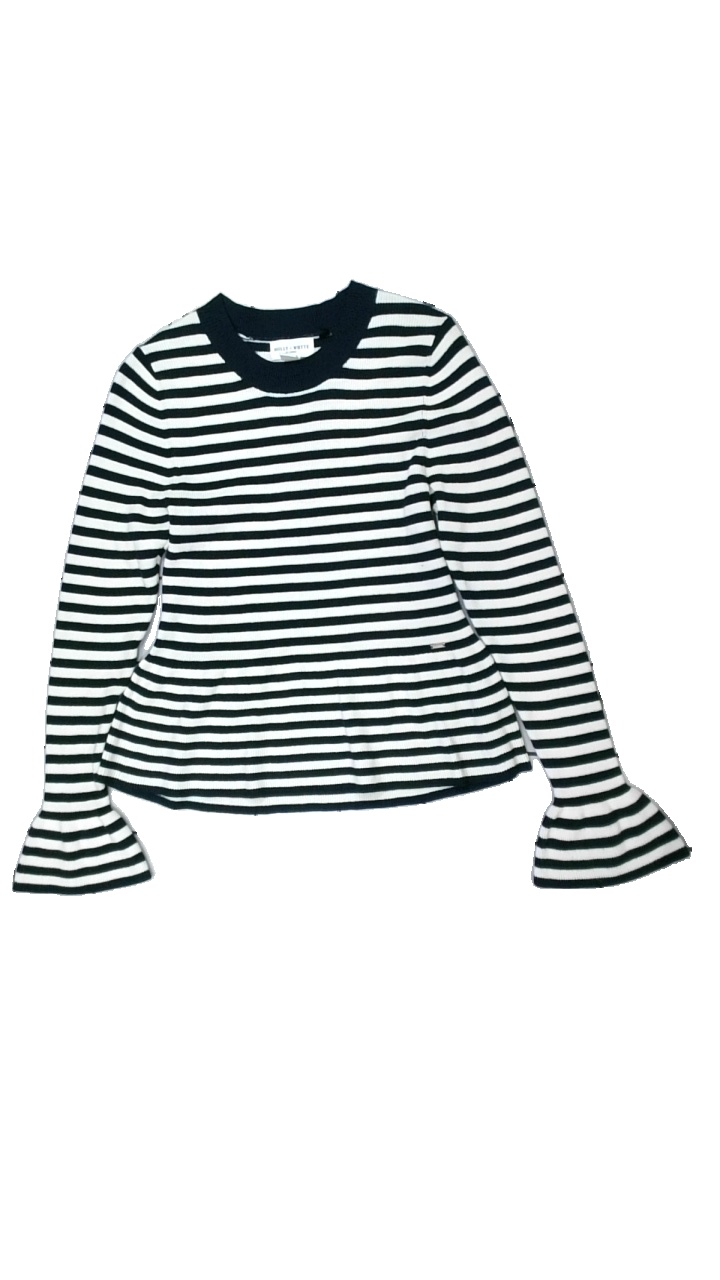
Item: Top (Ladies)
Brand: Lindex
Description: stickad top
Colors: Blue, White
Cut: C-collar
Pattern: Striped
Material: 72% viskos 28% polyester
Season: All
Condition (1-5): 5
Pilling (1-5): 5
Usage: Reuse
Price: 50-100